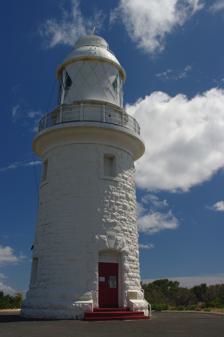
Building: Cape Naturaliste Lighthouse
Country: Unknown
Year built: 1904
Lighthouse in Western Australia Lighthouse Cape Naturaliste Lighthouse Cape Naturaliste Lighthouse Location Cape Naturaliste , Western Australia , Australia Coordinates 33°32′14.4″S 115°01′07.3″E / 33.537333°S 115.018694°E / -33.537333; 115.018694 Tower Constructed 1904 Construction Limestone tower Height 20 m (66 ft) Shape Cylindrical tower with balcony and lantern Markings White tower and lantern Operator Australian Maritime Safety Authority Light Focal height 123 m (404 ft) Lens 1st order Chance Brothers Fresnel lens Intensity 930,000 cd Range 25 nmi (46 km) Characteristic Fl W (2) 10 s Western Australia Heritage Register Official name Cape Naturaliste Lighthouse and Quarters Designated 17 April 2003 Reference no. 2914 Cape Naturaliste , in the south west of Western Australia , is the site of a lighthouse which was activated in 1904. It is a 20-metre-high (66 ft) cylindrical tower built of limestone that still uses its original first order Fresnel lens made by Chance Brothers . The light characteristic is "Fl. (2) 10 s", [ This quote needs a citation ] i.e. a group of two flashes every ten seconds, the focal plane is at 123 metres (404 ft) above sea level. Another precious lens optic is displayed there, the second order Fresnel lens of the Jarman Island Light, as well as the original Great Sandy Islands beacon. Both items were originally used on the Pilbara coast further north. The lighthouse is constructed of limestone quarried from nearby Bunker Bay , which was also known as the Quarries . See also Western Australia portal Engineering portal List of lighthouses in Australia General references "The Cape Naturaliste Lighthouse" . Lighthouses of Western Australia . Lighthouses of Australia Inc. References